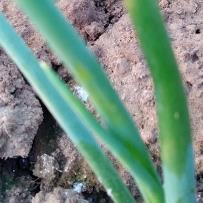
Crop: Onion
Condition: healthy-leaf